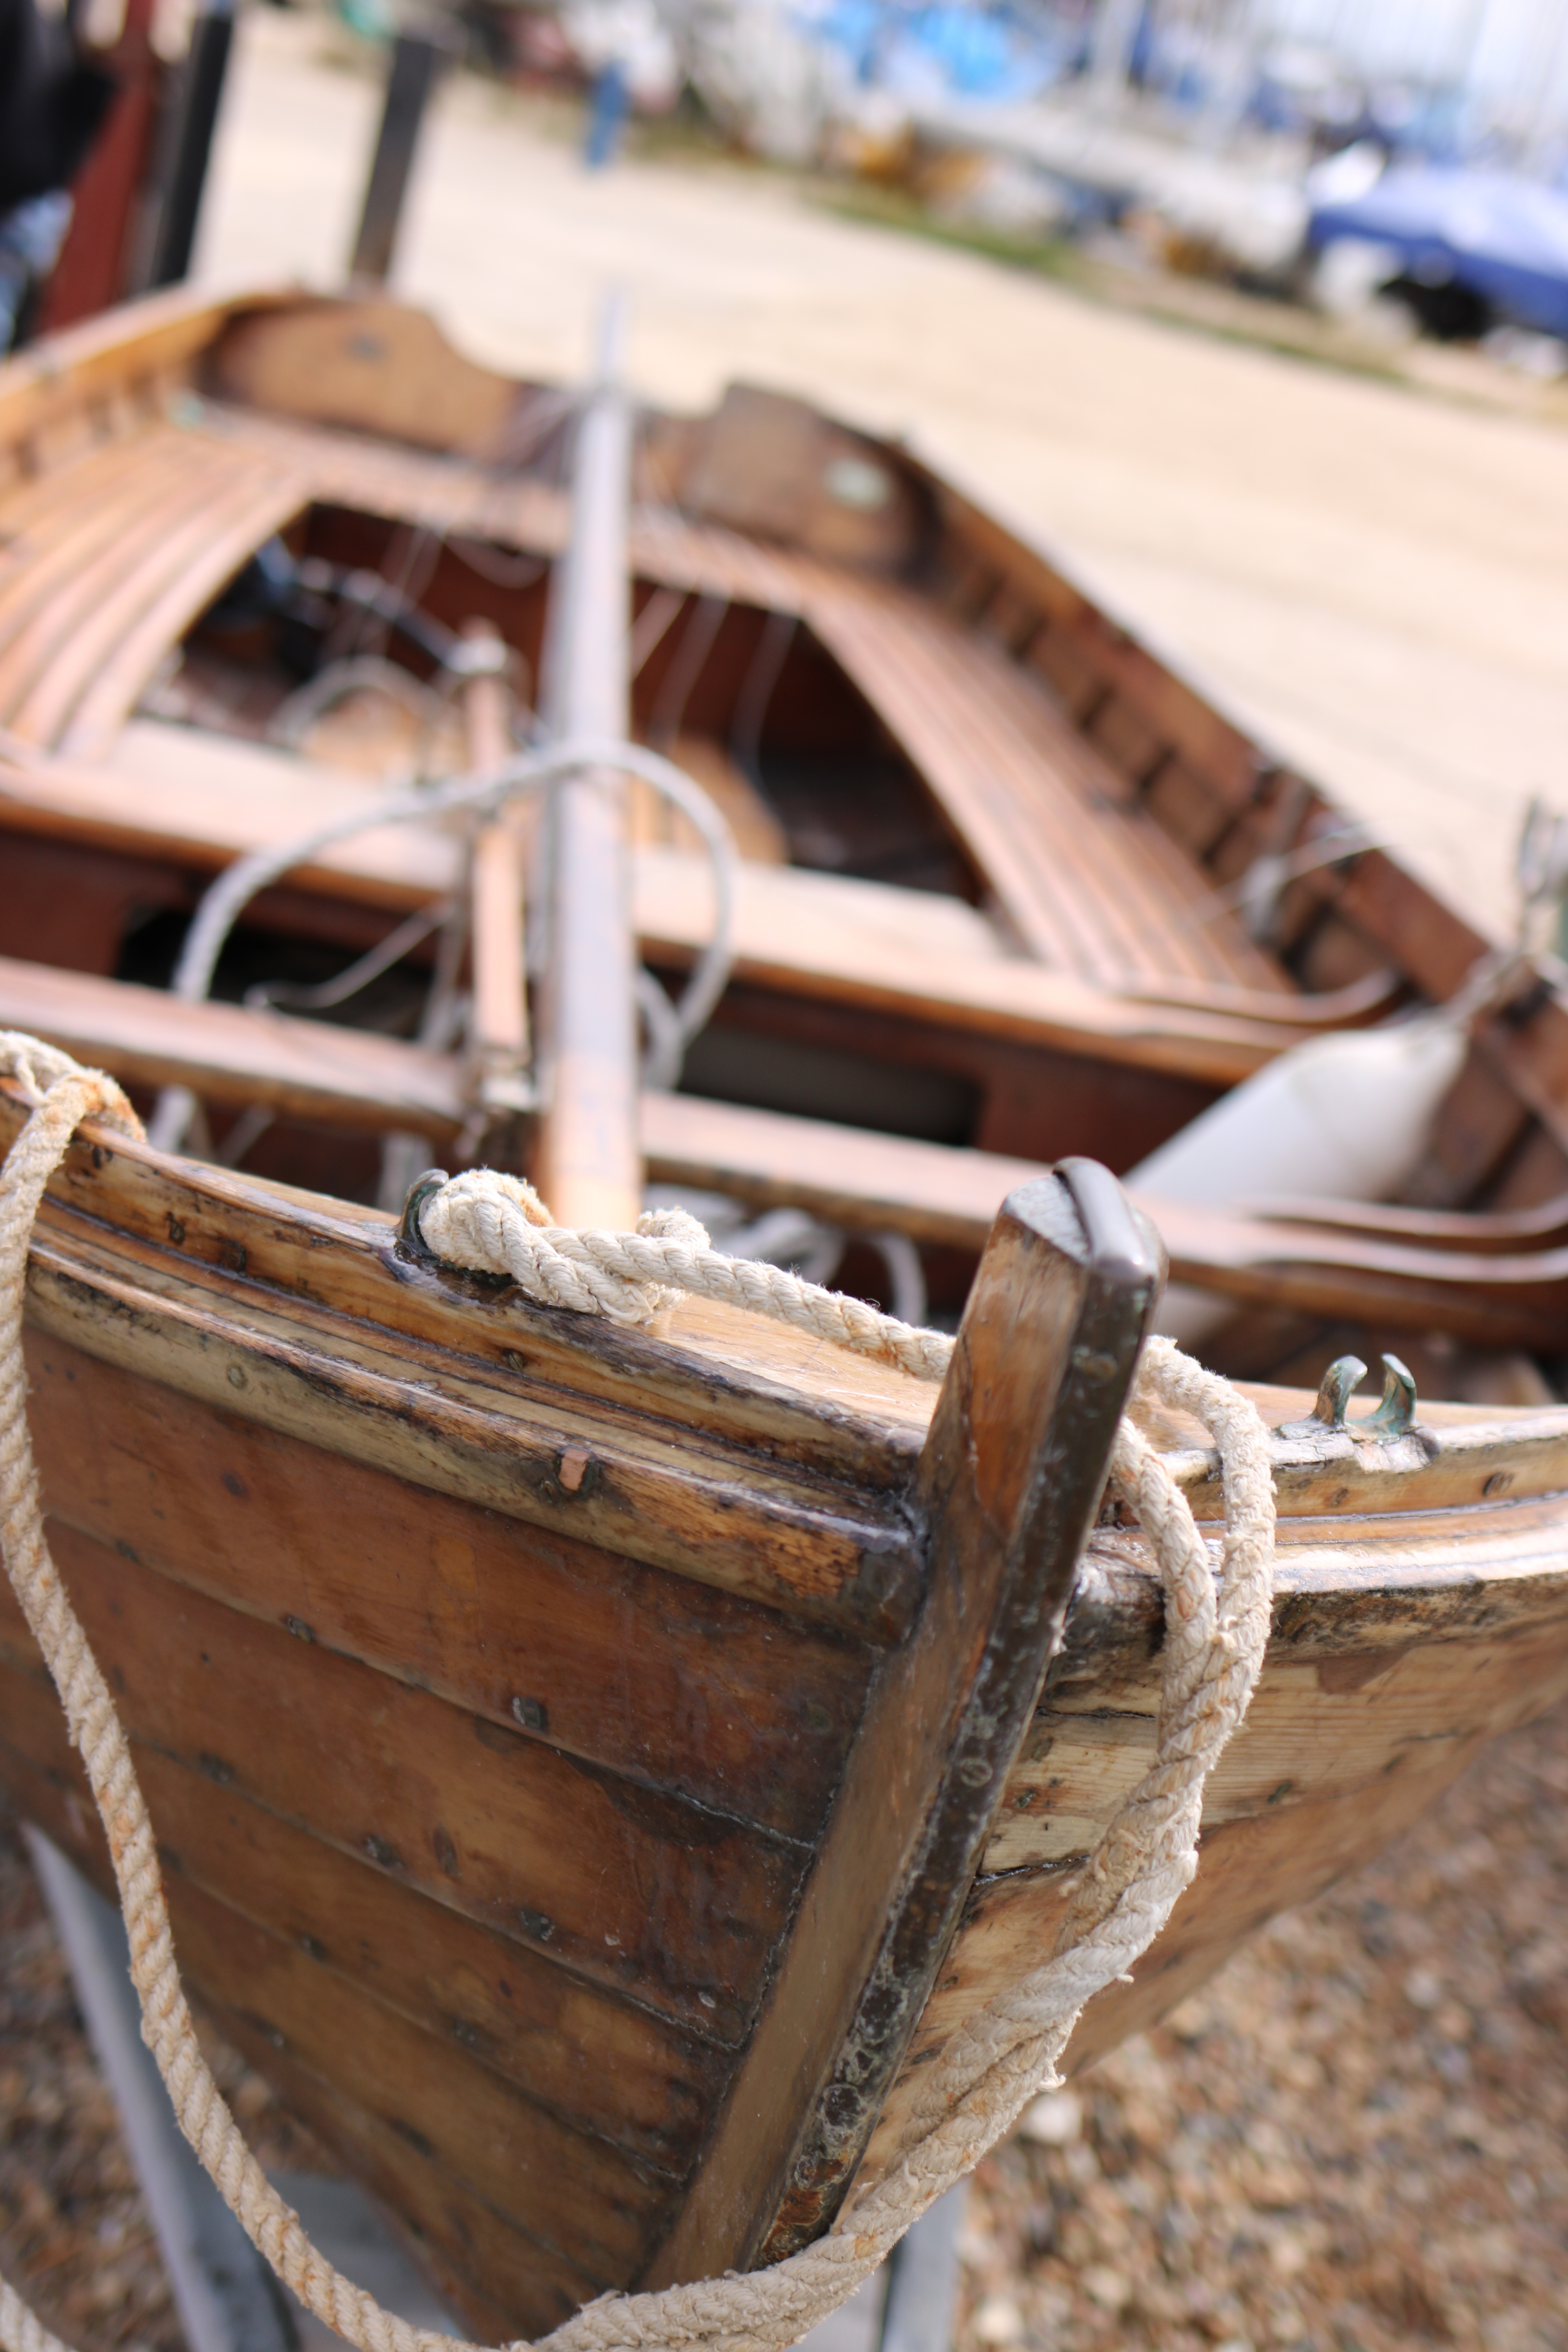
sea, coast, nature, wood, boat, vintage, photo, vehicle, wooden, wooden boat, man made object